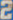
Number: 2